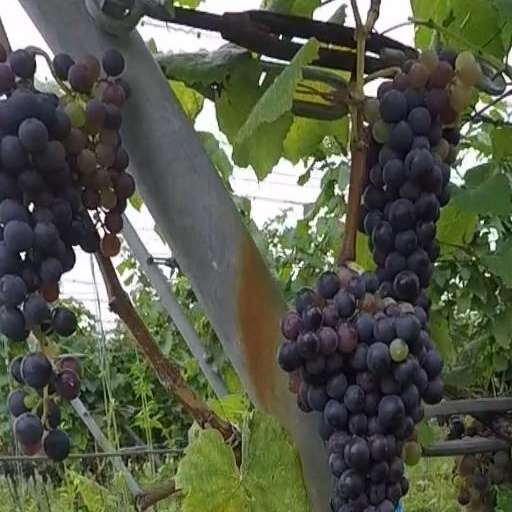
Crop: grape